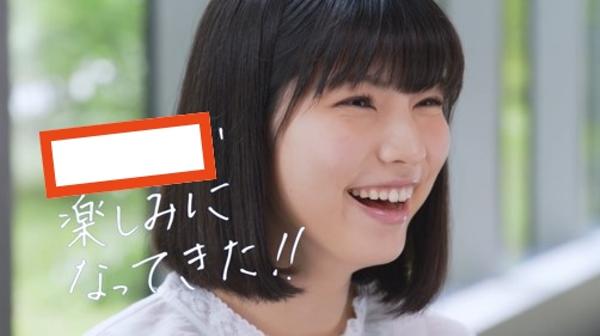
回答: 留年するかも!